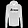
Label: Pullover